Schwanebeck

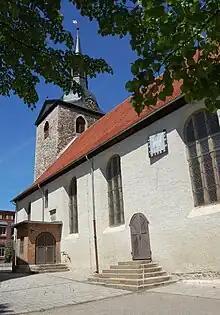
St Peter's Church

The municipal area is situated northeast of Halberstadt, on the "Bundesstraße 245" highway to Hamersleben. Since 2010, it also comprises the former municipality of Nienhagen.